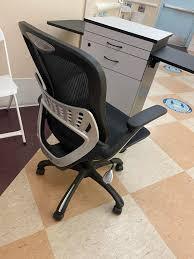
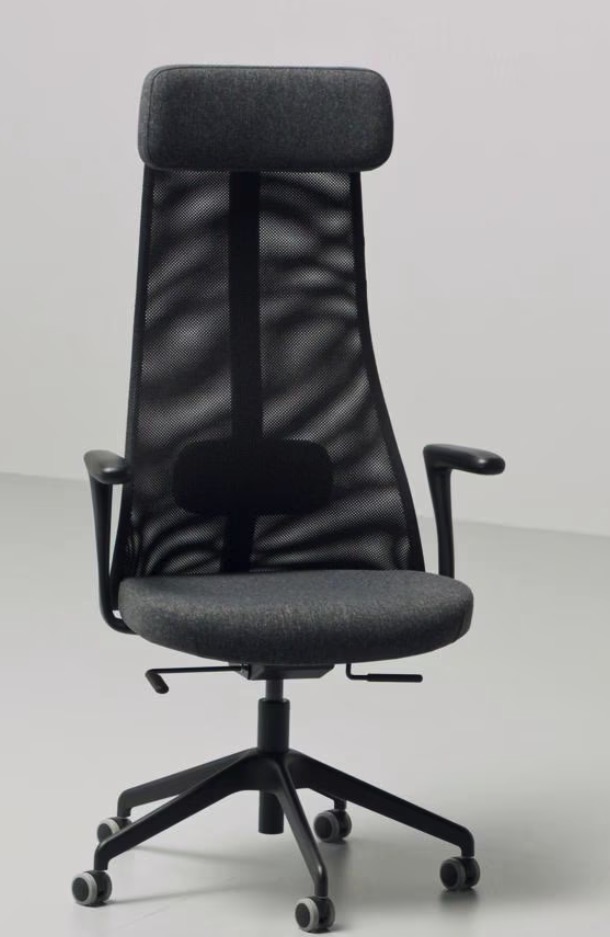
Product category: items_chair
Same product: no